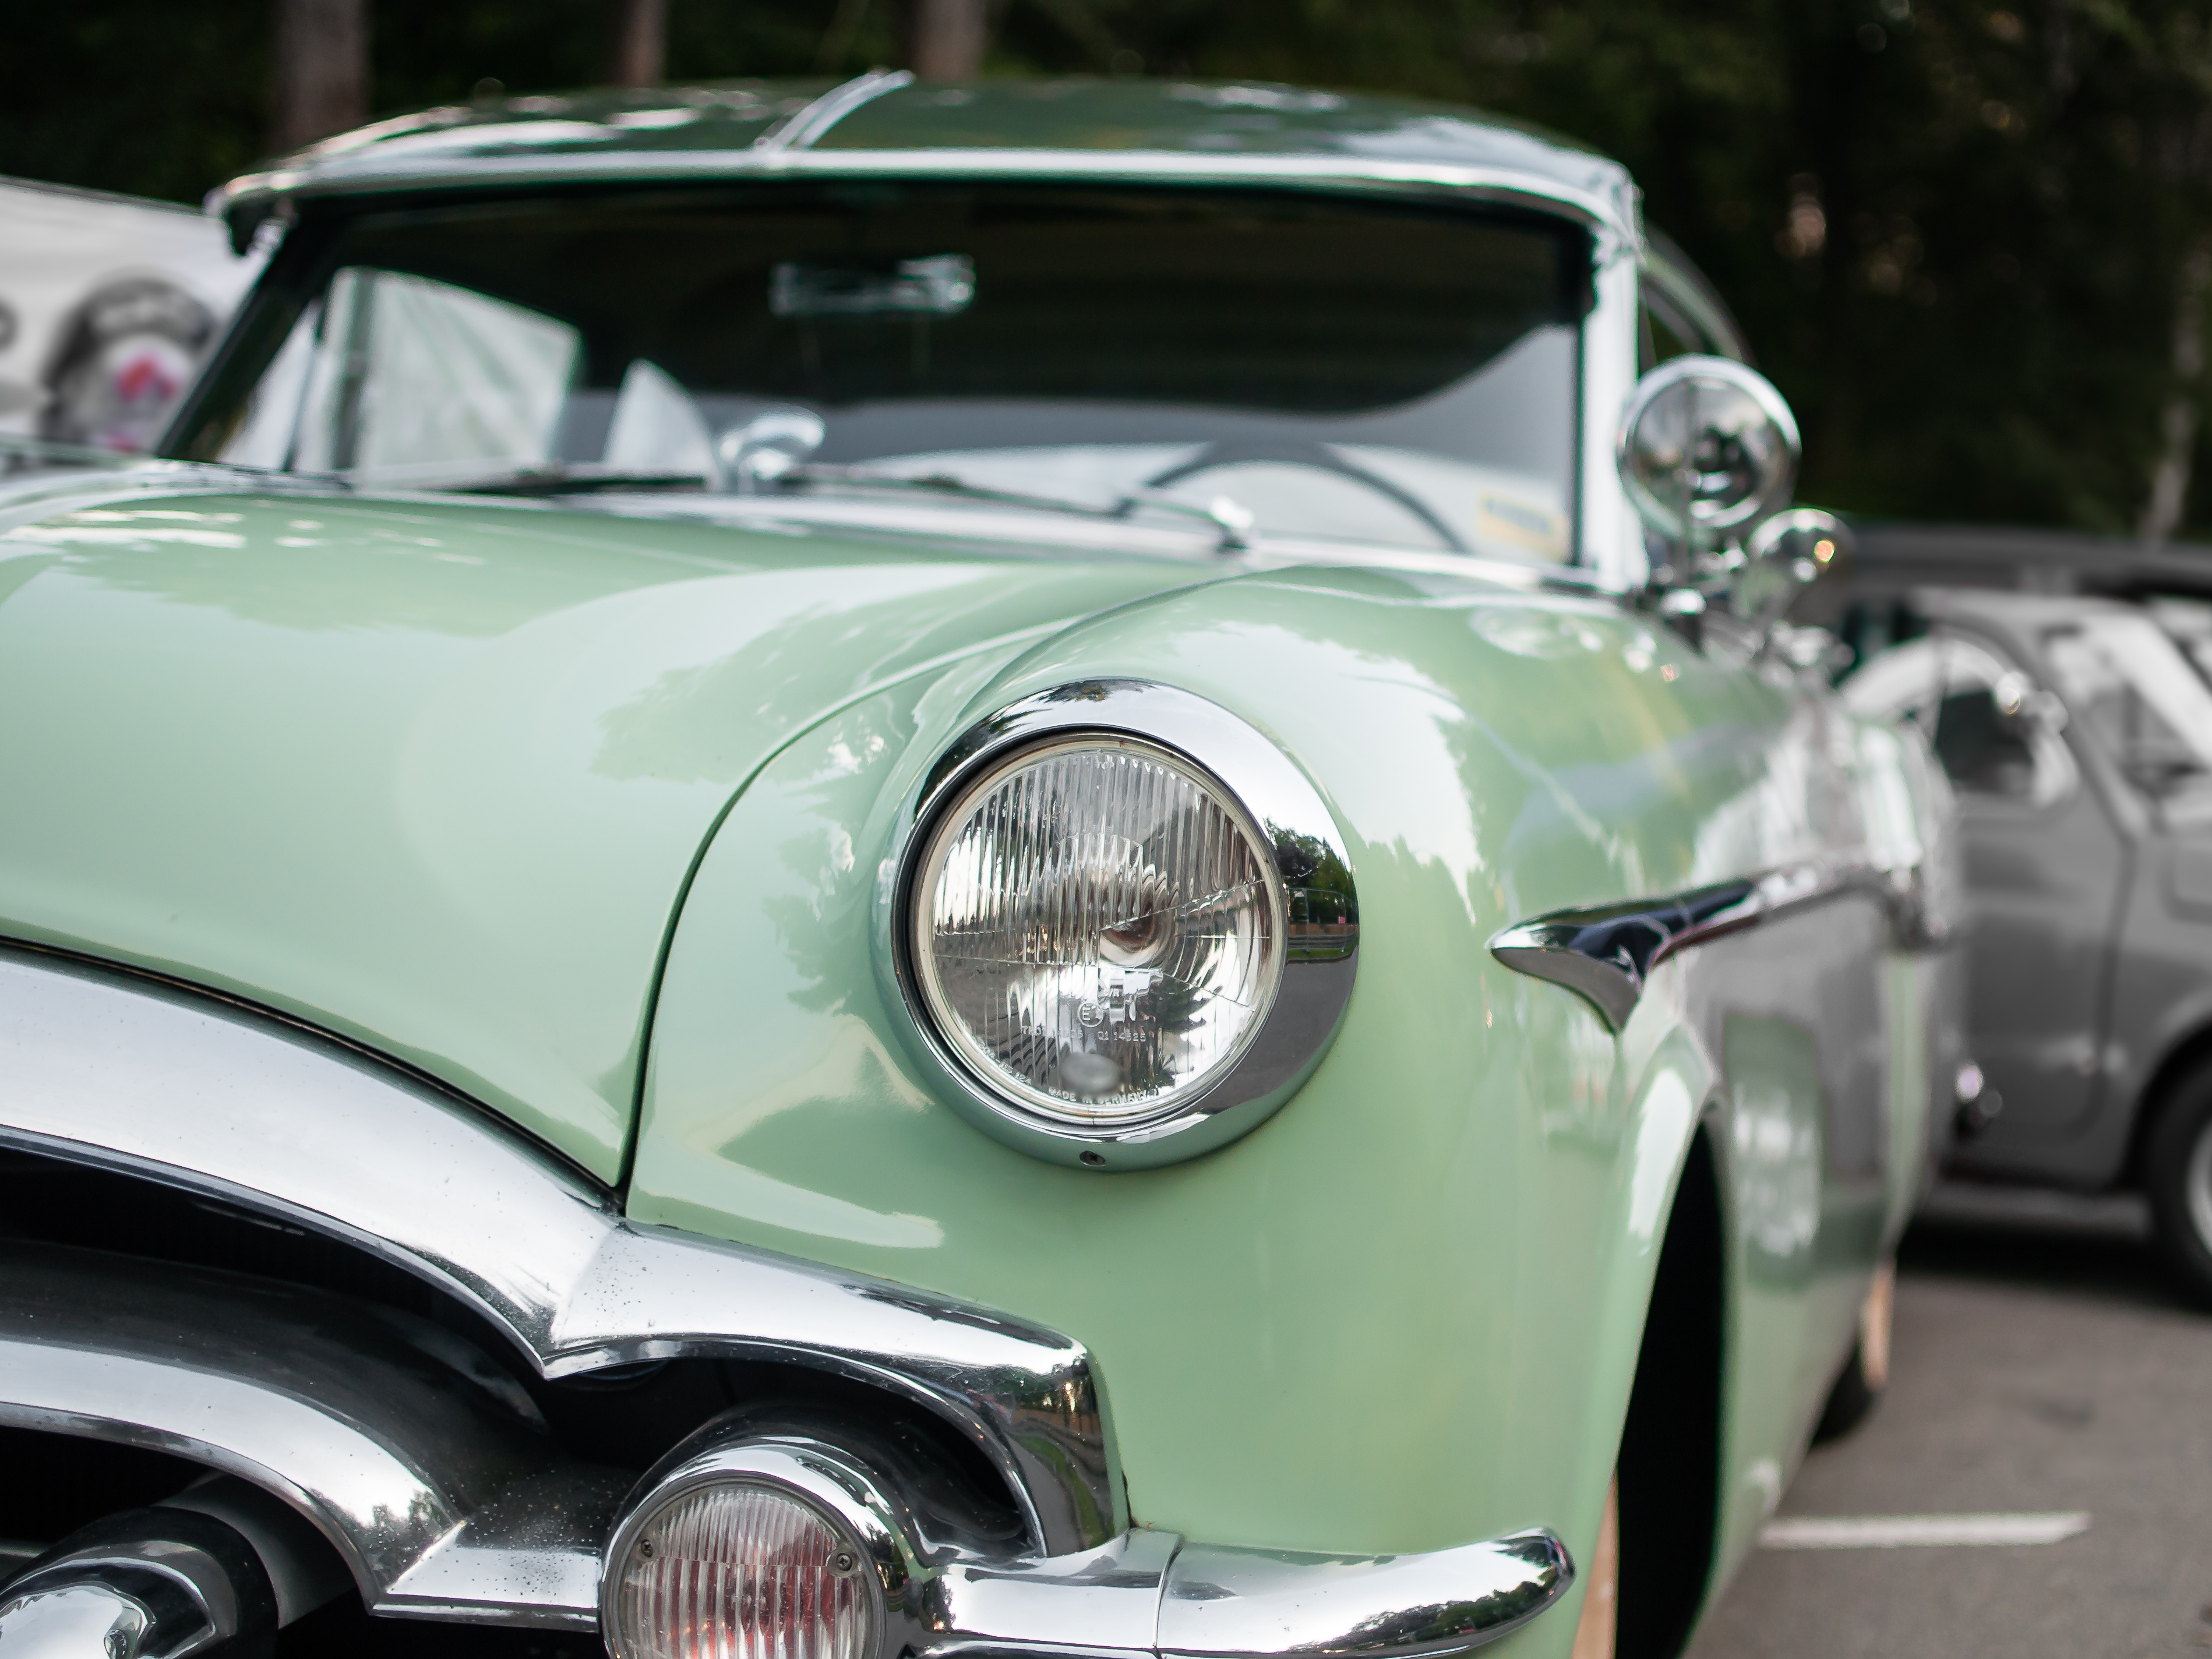
car, retro, old, green, vehicle, auto, nostalgia, old car, spotlight, automotive, motor vehicle, vintage car, sedan, oldtimer, nostalgic, classic, convertible, historically, rarity, companions, old cars, antique car, vintage car automobile, crom, car age, land vehicle, automobile make, automotive exterior, compact car, automotive design, mid size car, subcompact car